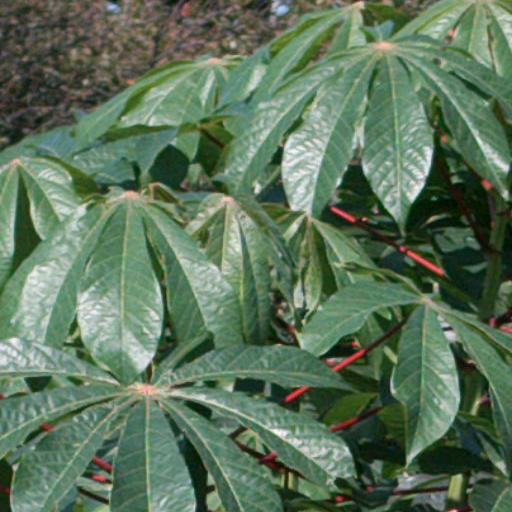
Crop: cassava